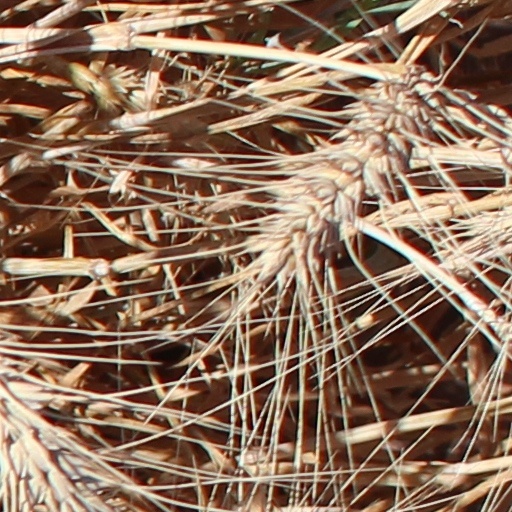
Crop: wheat